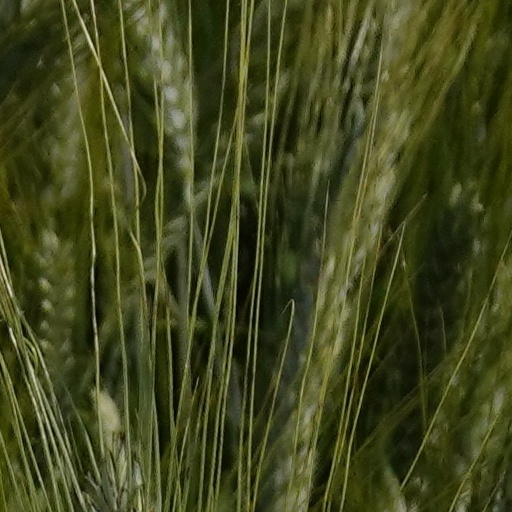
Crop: wheat